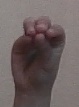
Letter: ha